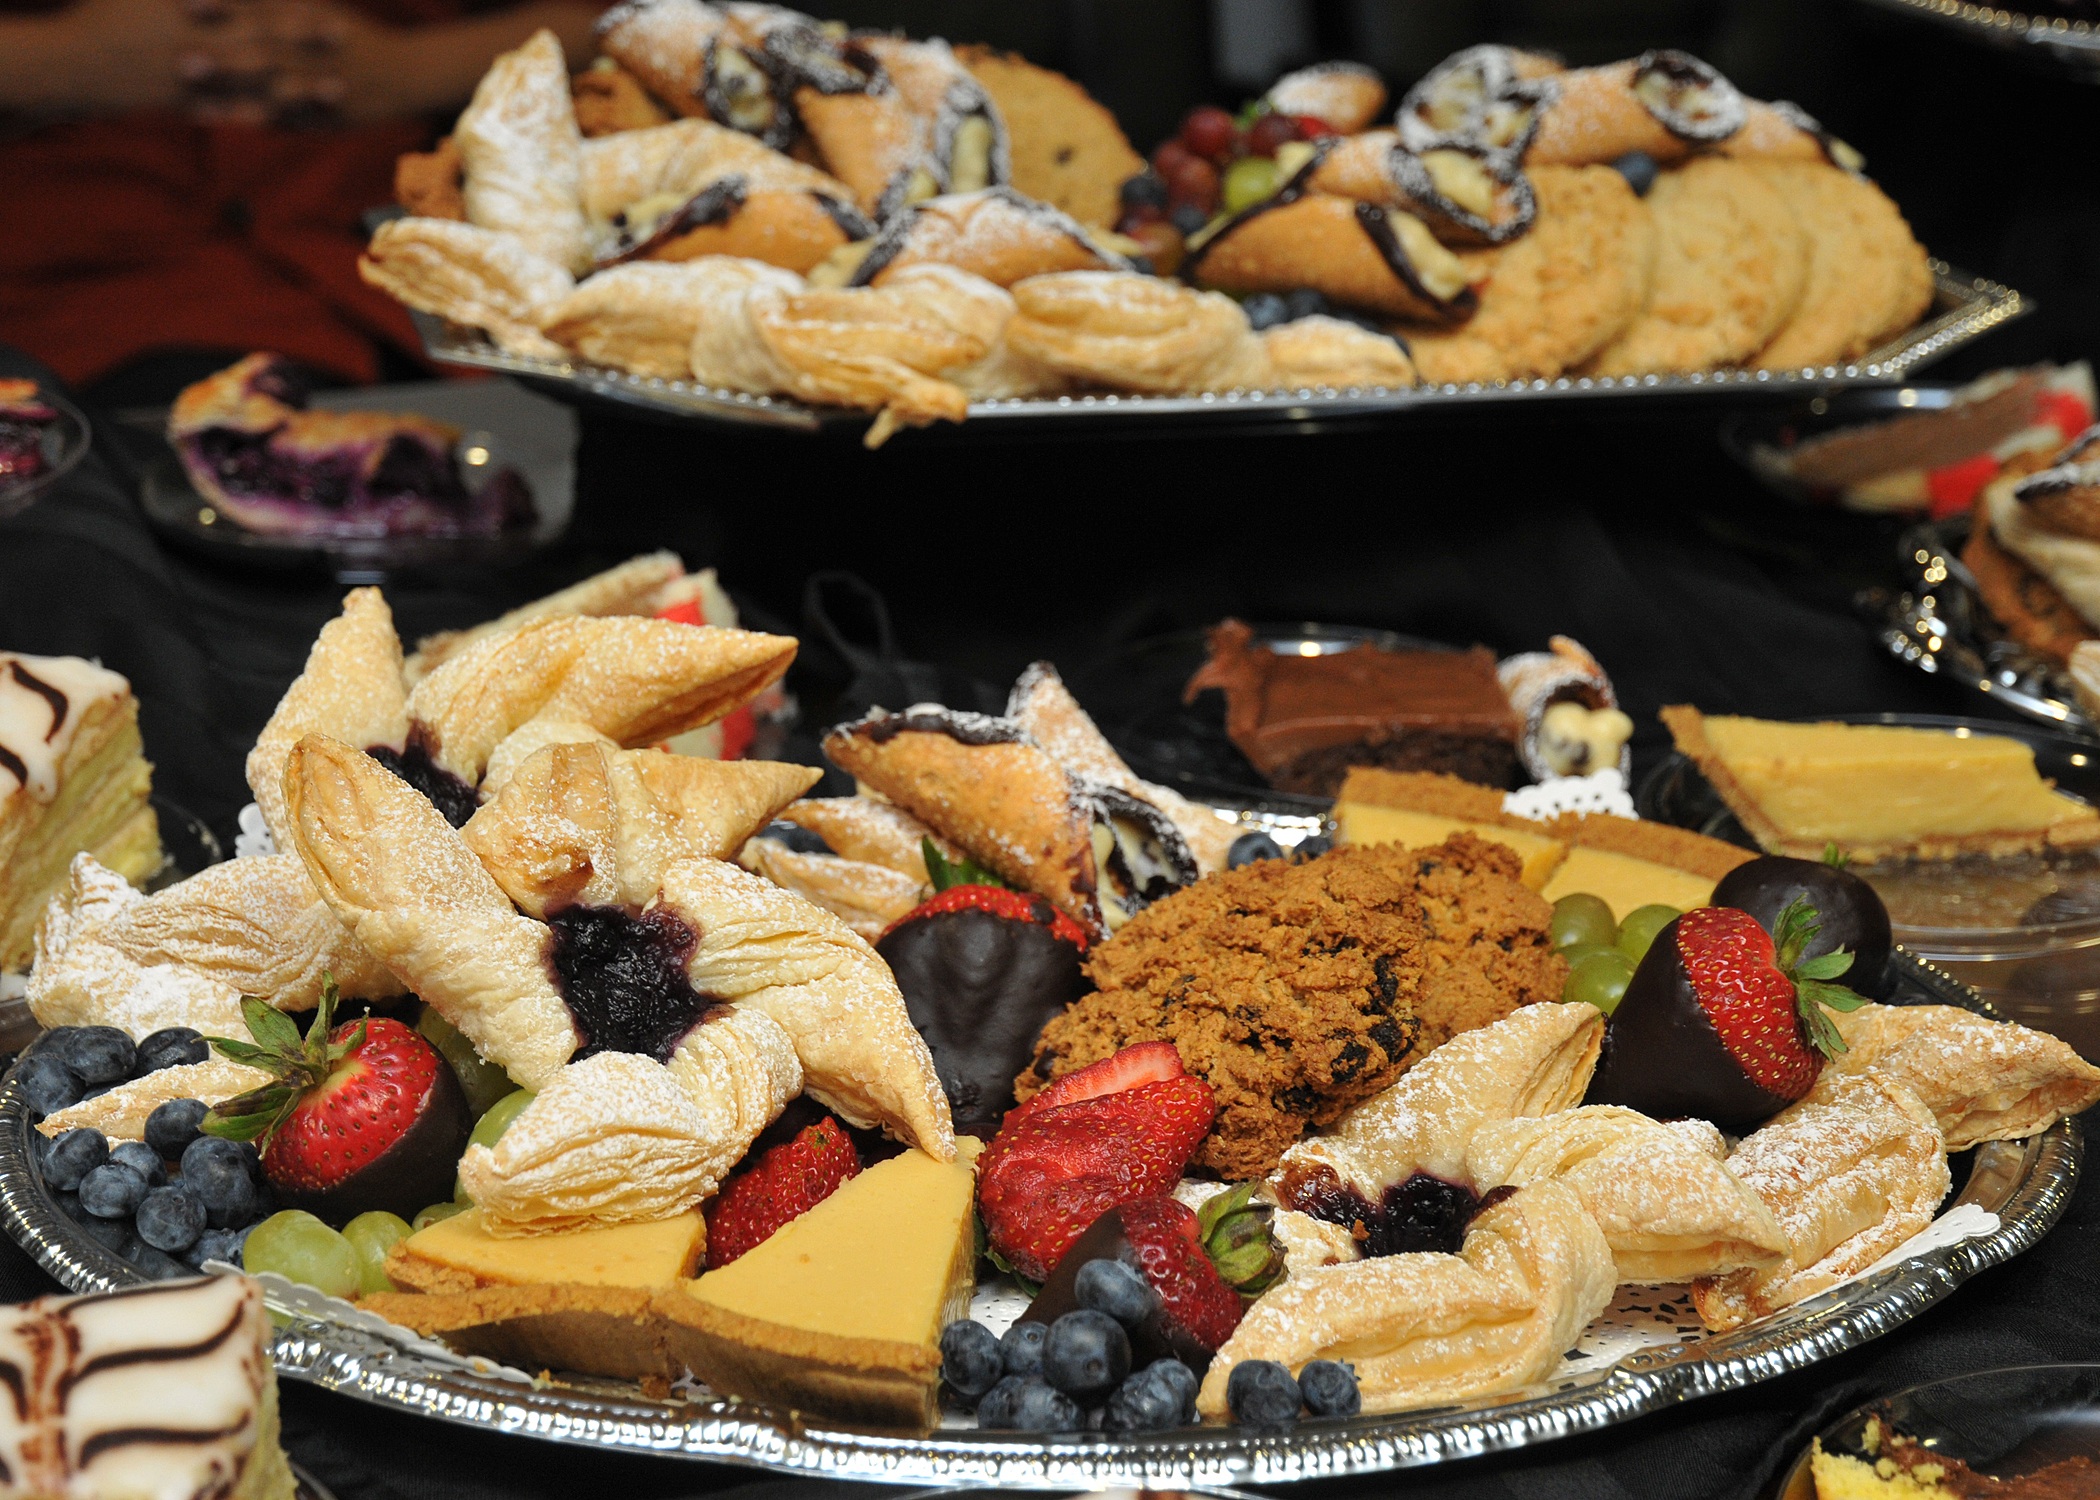
fruit, dish, meal, food, produce, fresh, breakfast, baking, dessert, cuisine, delicious, pastry, baked, display, tasty, decorated, assortment, brunch, danish pastry, belgian waffle, gourmet desserts